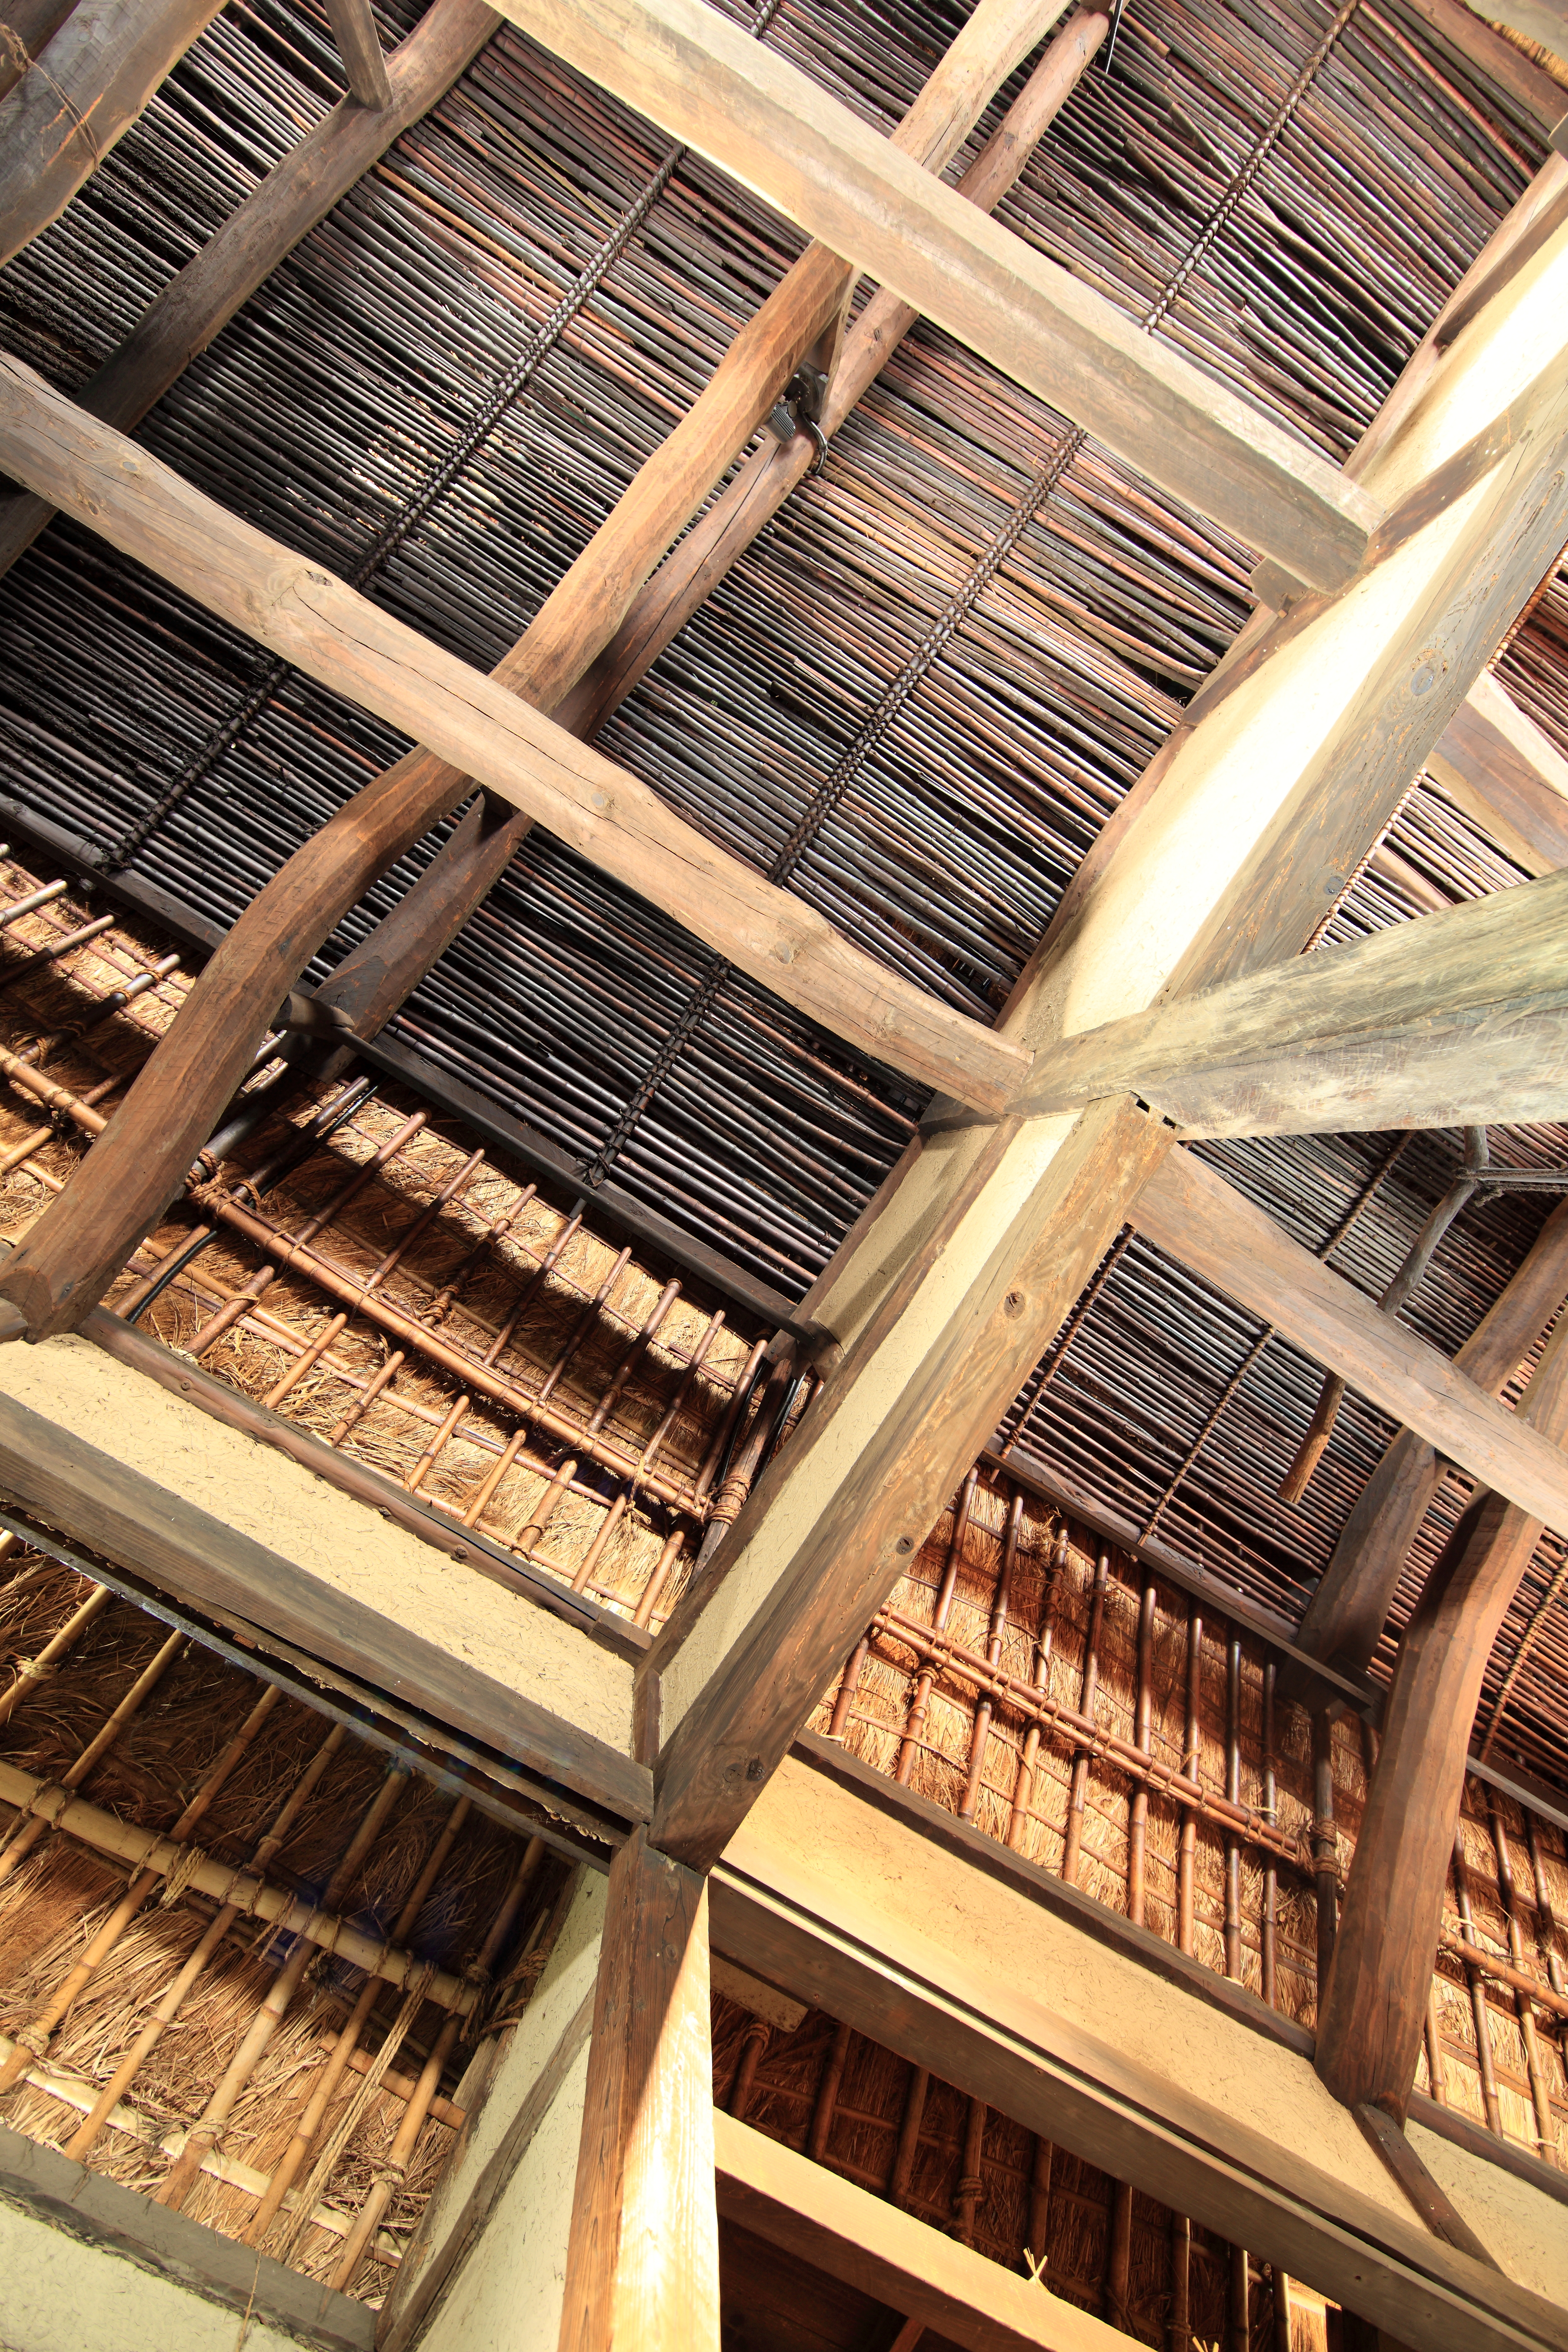
architecture, wood, farm, house, interior, roof, home, ceiling, high, ancient, facade, residence, interior design, design, japanese, 5d, style, hires, markii, traditional, folk, hi, res, resolution, canonef14mmf28liiusm, window covering